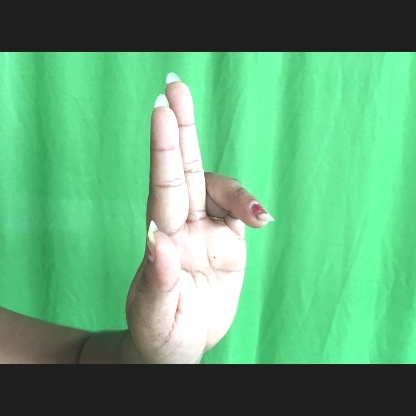
Mudra: Ardhapathaka